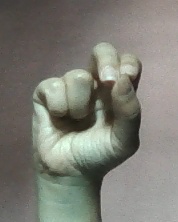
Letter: gaaf